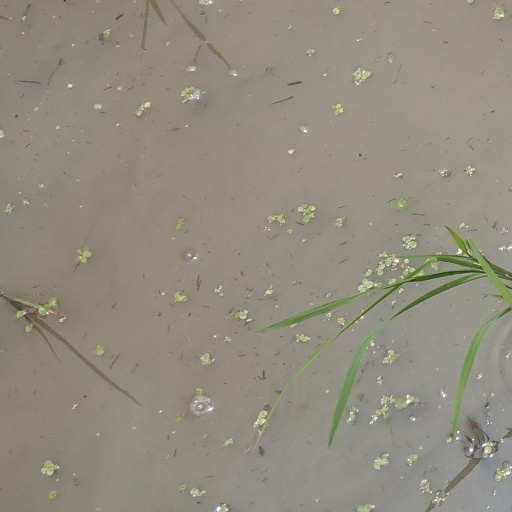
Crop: rice